Name of Jersey

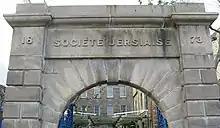
Société Jersiaise: "jersiais" is the demonym in French from "Jersey"

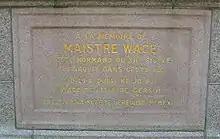
The Wace monument in the Royal Square: ""Jo di e dirai ke jo sui Wace de l’isle de Gersui"" I say and will say that I am Wace from the Island of Jersey

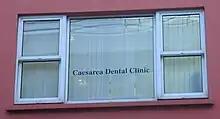
Caesarea Dental Clinic, Saint Helier

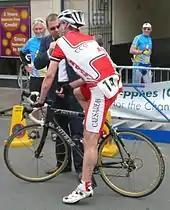
A member of the Caesarean Cycling Club in Jersey wearing the word "Caesarean" on his kit

The Channel Islands are mentioned in the Antonine Itinerary as the following: "Sarnia", "Caesarea", "Barsa", "Silia" and "Andium", but Jersey cannot be identified specifically because none corresponds directly to the present names. Furthermore, later records evoke "Angia" (also spelled "Agna").